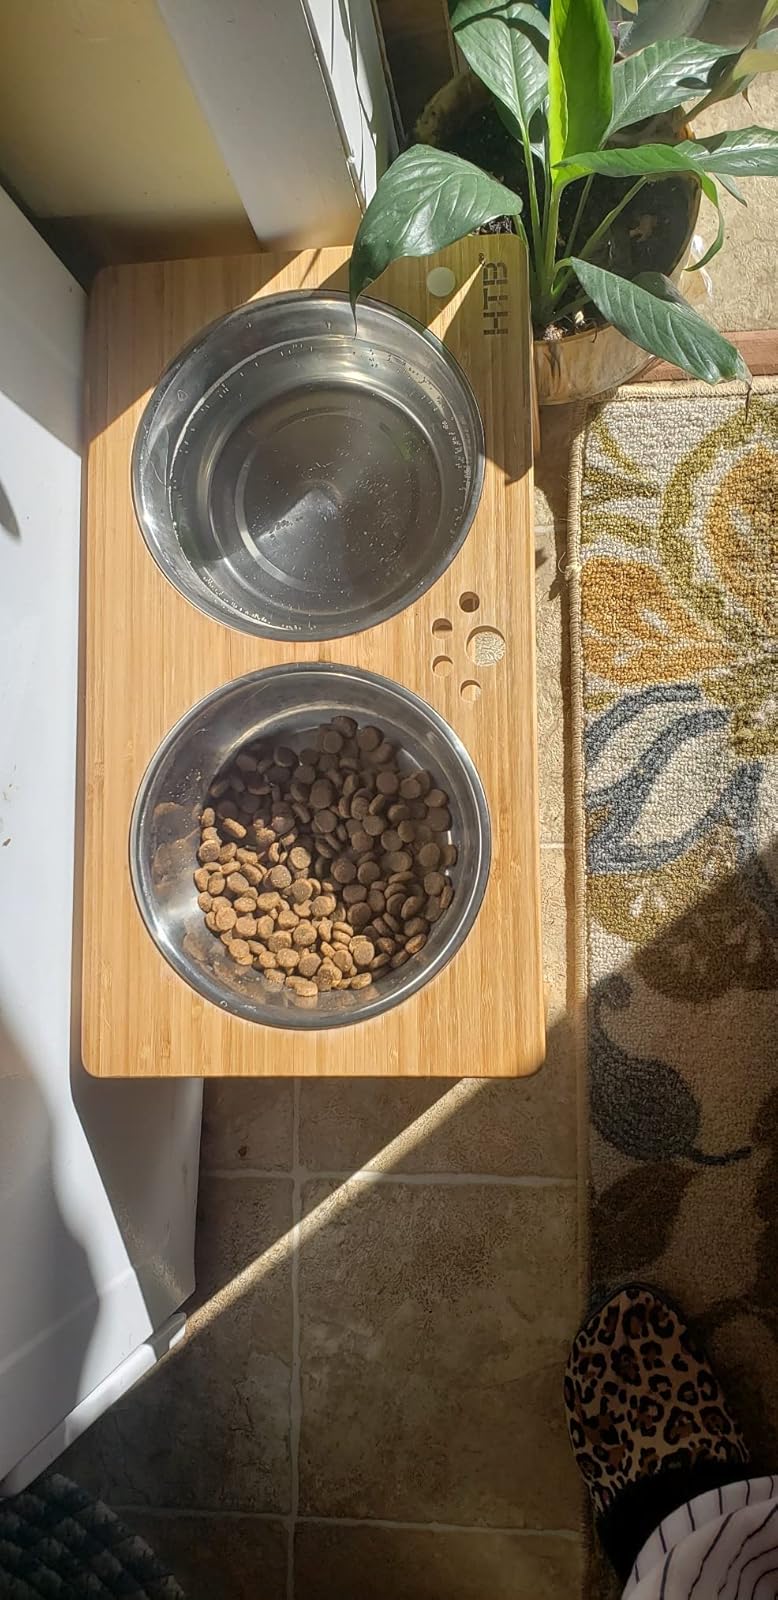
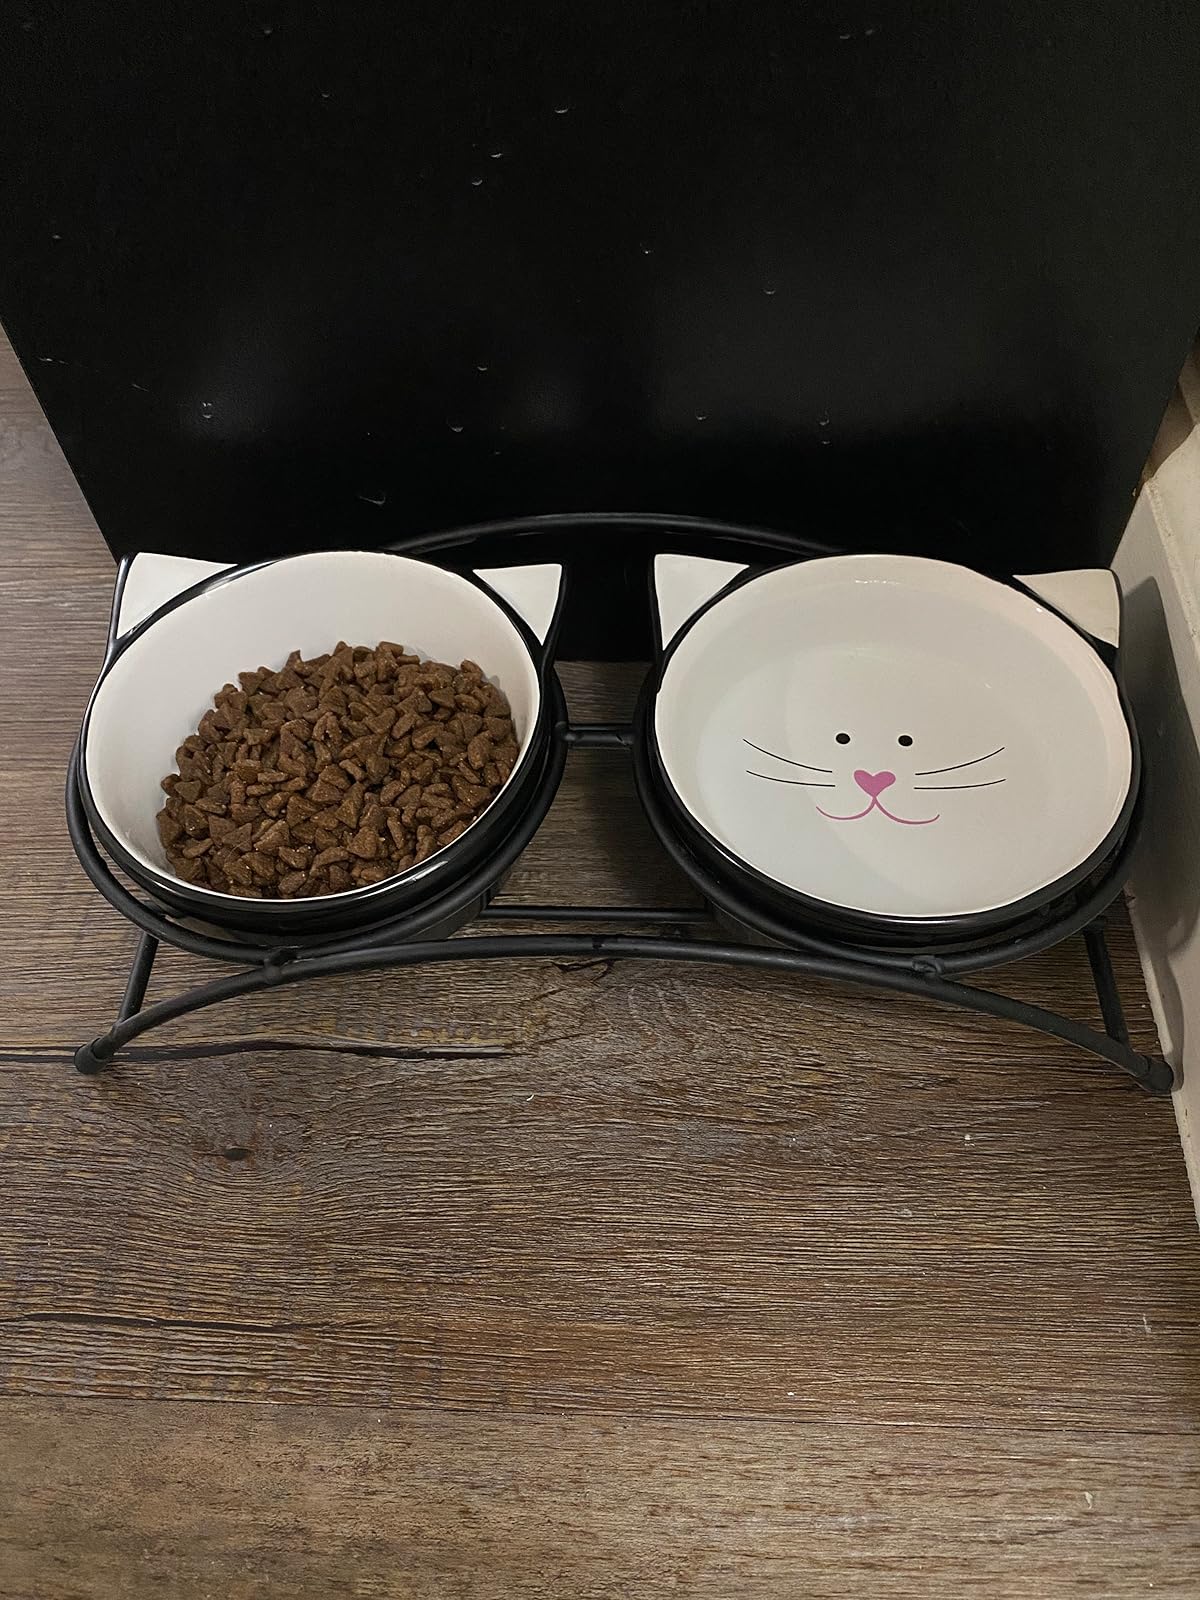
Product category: items_bowl
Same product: no